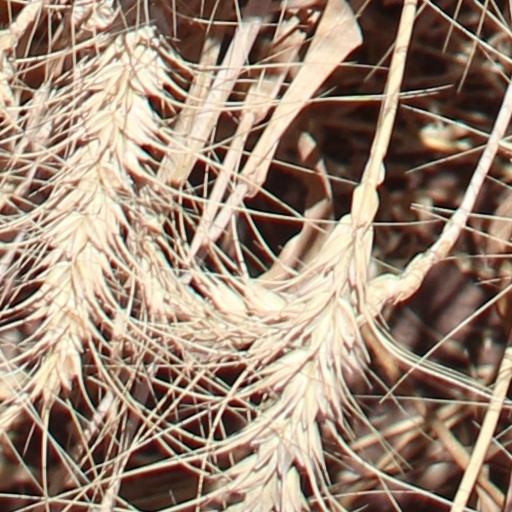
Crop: wheat